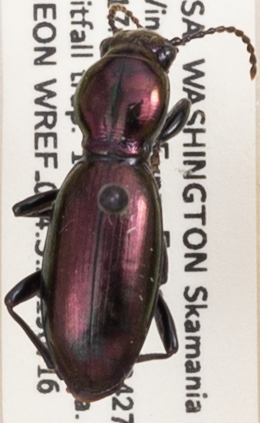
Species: Zacotus matthewsii
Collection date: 2019-07-16
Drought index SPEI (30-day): -0.138
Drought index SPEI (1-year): -1.834
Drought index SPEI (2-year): -2.09